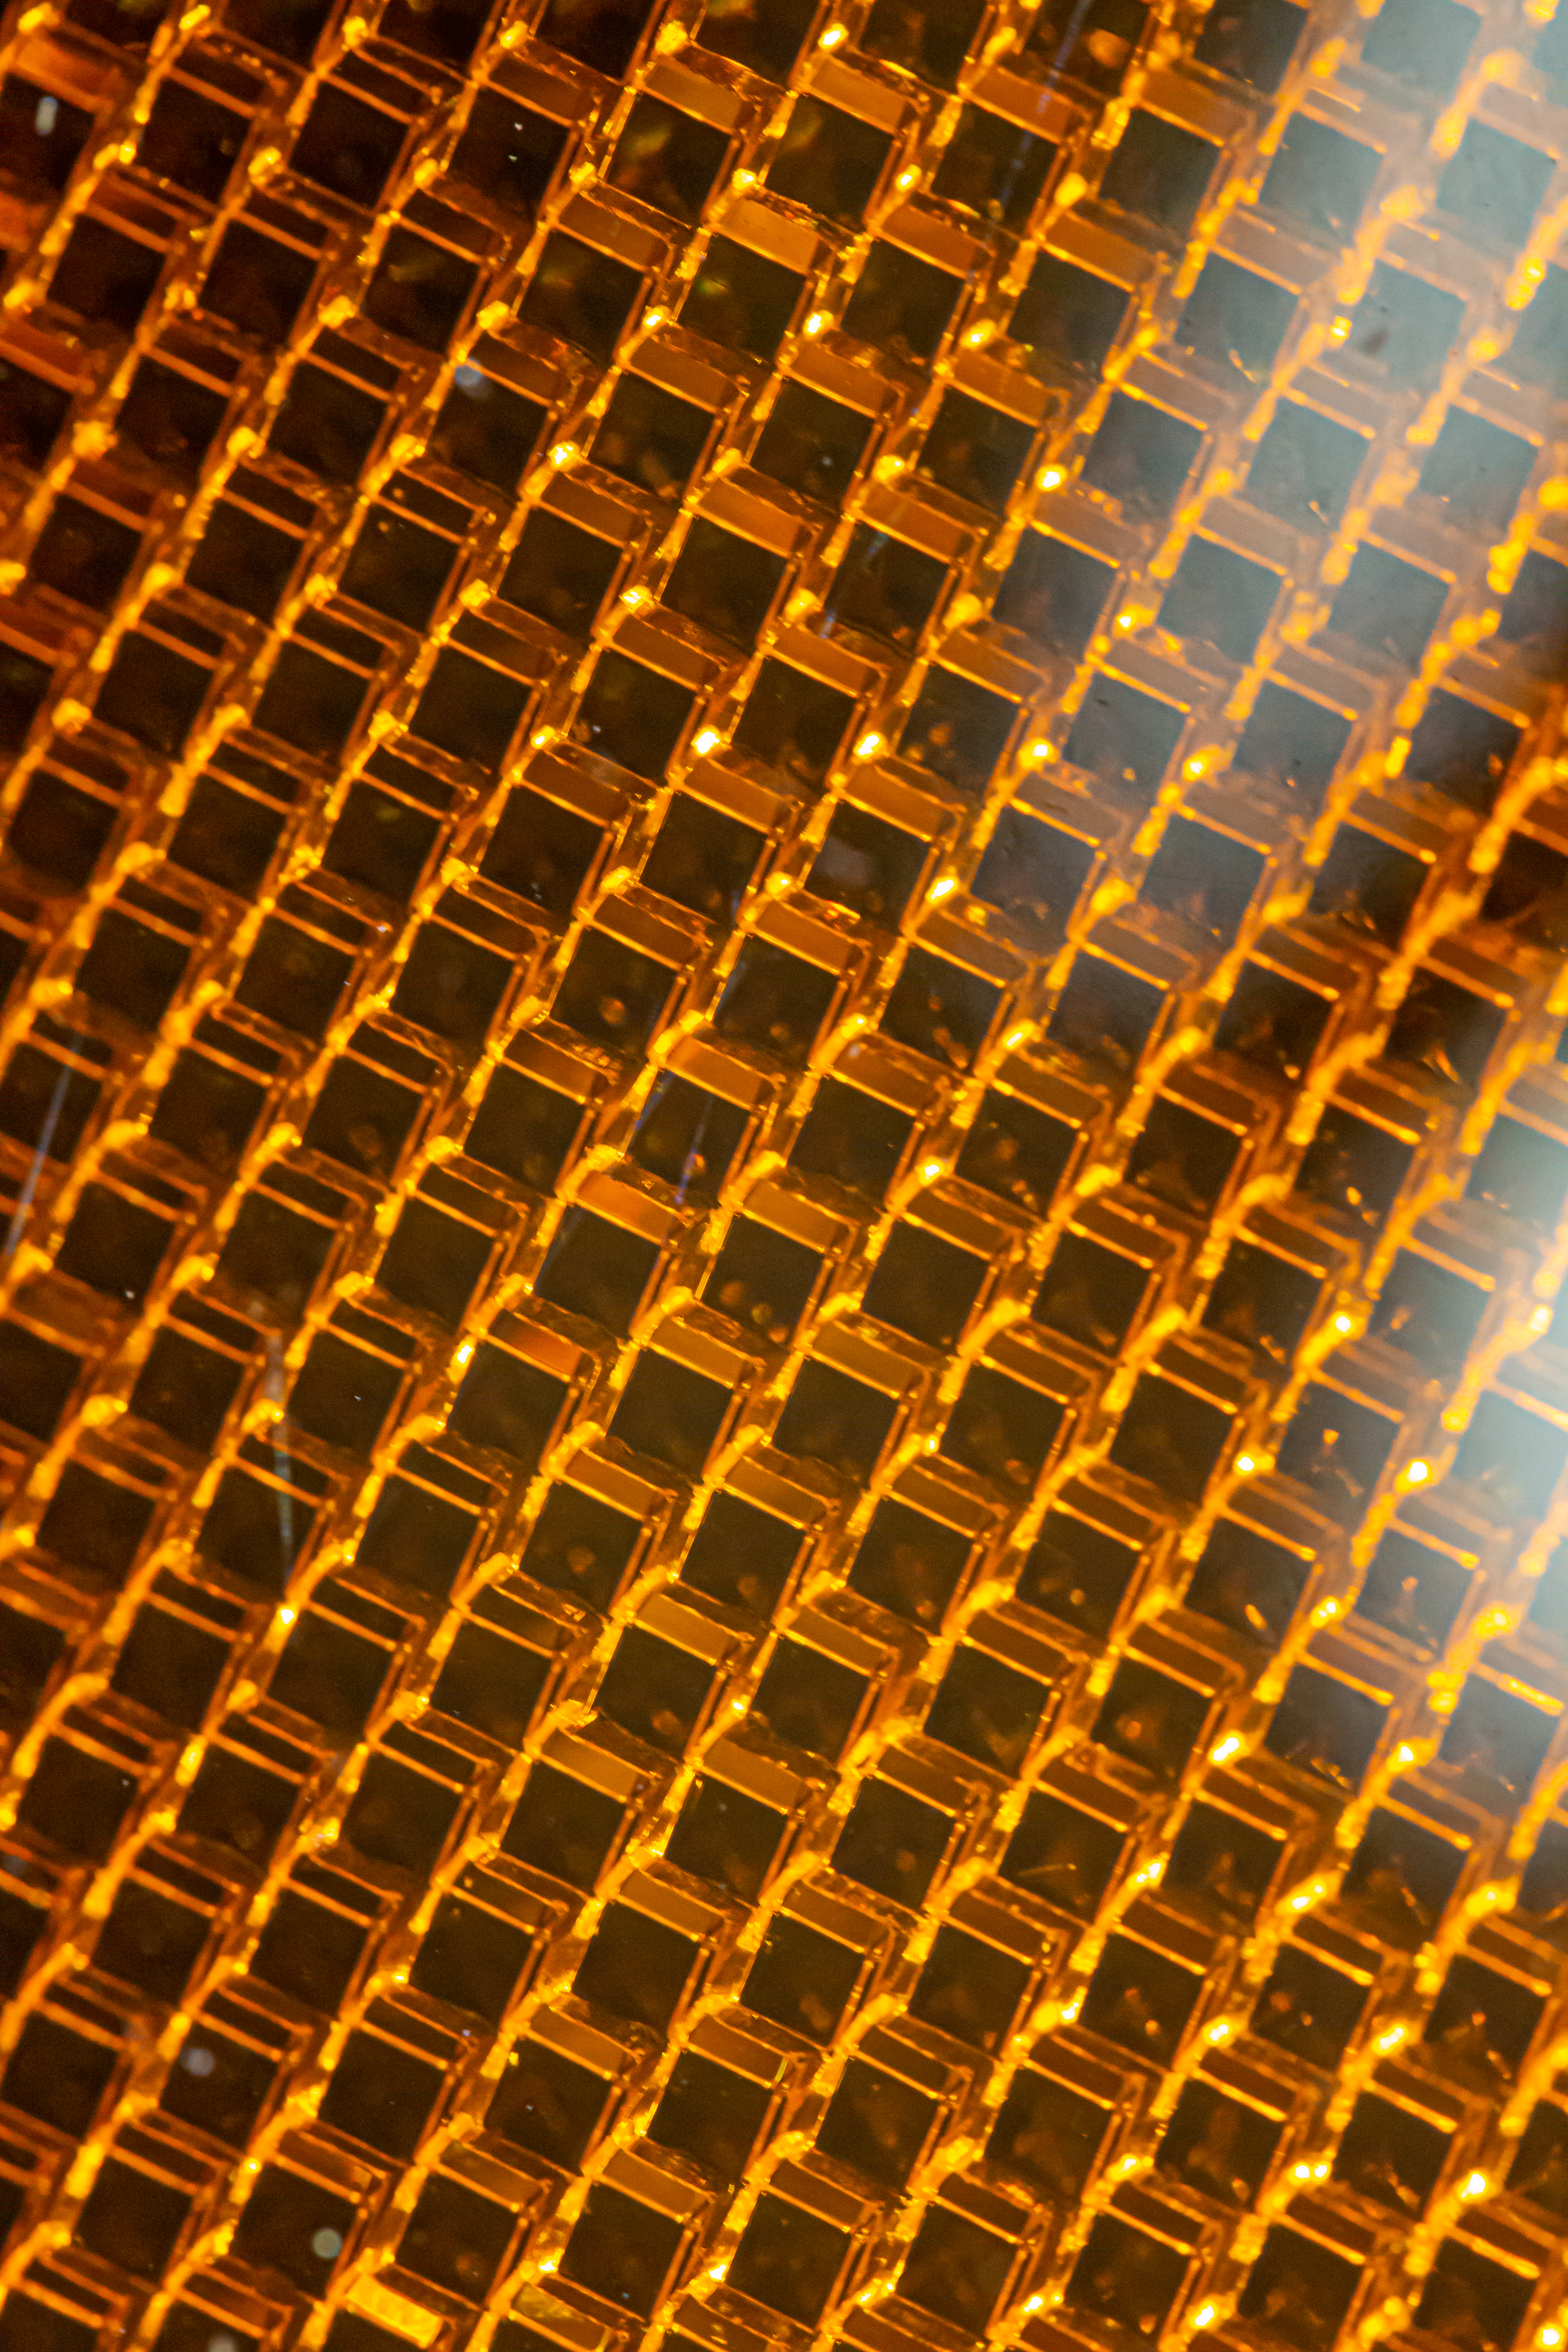
yellow, orange, amber, pattern, light, gold, metal, design, line, ceiling, mesh, symmetry